Regan Hood Scott

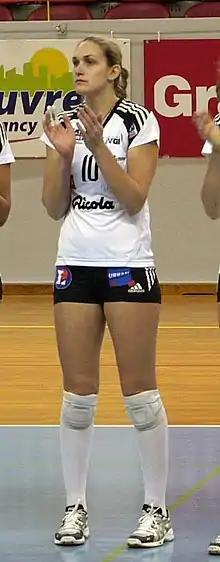
Hood Scott in 2011

Regan Elizabeth Hood Scott (born August 10, 1983), also known as Regan Hood or Regan Scott, is an American female volleyball player, who plays as an Outside-spiker. She was part of the United States women's national volleyball team and she participated in the 2013 FIVB Volleyball World Grand Prix. At club level, she plays for Olympiacos S.F. Piraeus in Hellenic Volley league.